Mazda MX-5 (NC)

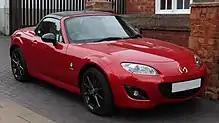
2012 Mazda MX-5 Kuro Edition

MX-5 Kuro are limited (200 soft-top, 400 Roadster Coupe) versions of MX-5 126PS 1.8i SE Soft-top and 160PS 2.0i Sport Tech Roadster Coupe, for the UK market. The Soft-top and Roadster Coupe included 5 and 6-speed manual transmissions respectively. Common features included a diffuser-style rear sports bumper, larger-diameter sports exhaust, unique race car inspired exterior graphics, Black detailing around the front grille and front fog lights, plus unique 'Kuro Edition' badging, Stone and Black heated leather seats, Stone leather door inserts with contrasting red stitching, a silver interior deco panel with red accents, alloy pedals, premium floor mats with race inspired logo and climate control air conditioning. Kuro is the Japanese word for black.